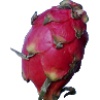
Label: red_pitahaya